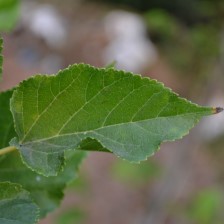
Variety: Kamphaengsaeng42